St Giles' Church, Cambridge

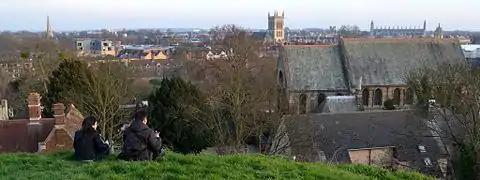
View of St Giles' Church at right from the mound of Cambridge Castle

According to former county archaeologist Alison Taylor, the church was serving the impoverished and fast-growing community of the upper town, in the neighbourhood of the castle mound, and its shire hall (assize court) (1842) and prison, when a new building was planned, incorporating elements from the previous church. The new Victorian building, standing a little north of the one it replaced, was erected to the design of T. H. and F. Healey, architects, of Bradford. In the new church, the early 12th-century chancel arch of the older church was reset between the south aisle and the south chapel, and a late 12th-century doorway was reset between the north aisle and the vestry. The stone Carr Monument (early 17c.), commemorating Nicholas Carr, appointed the University's second Regius Professor of Greek in 1547, was reset in the south wall of the south chapel (the Lady Chapel).